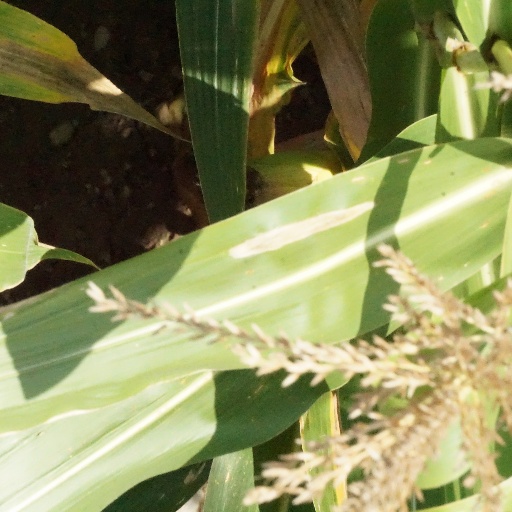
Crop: maize; corn